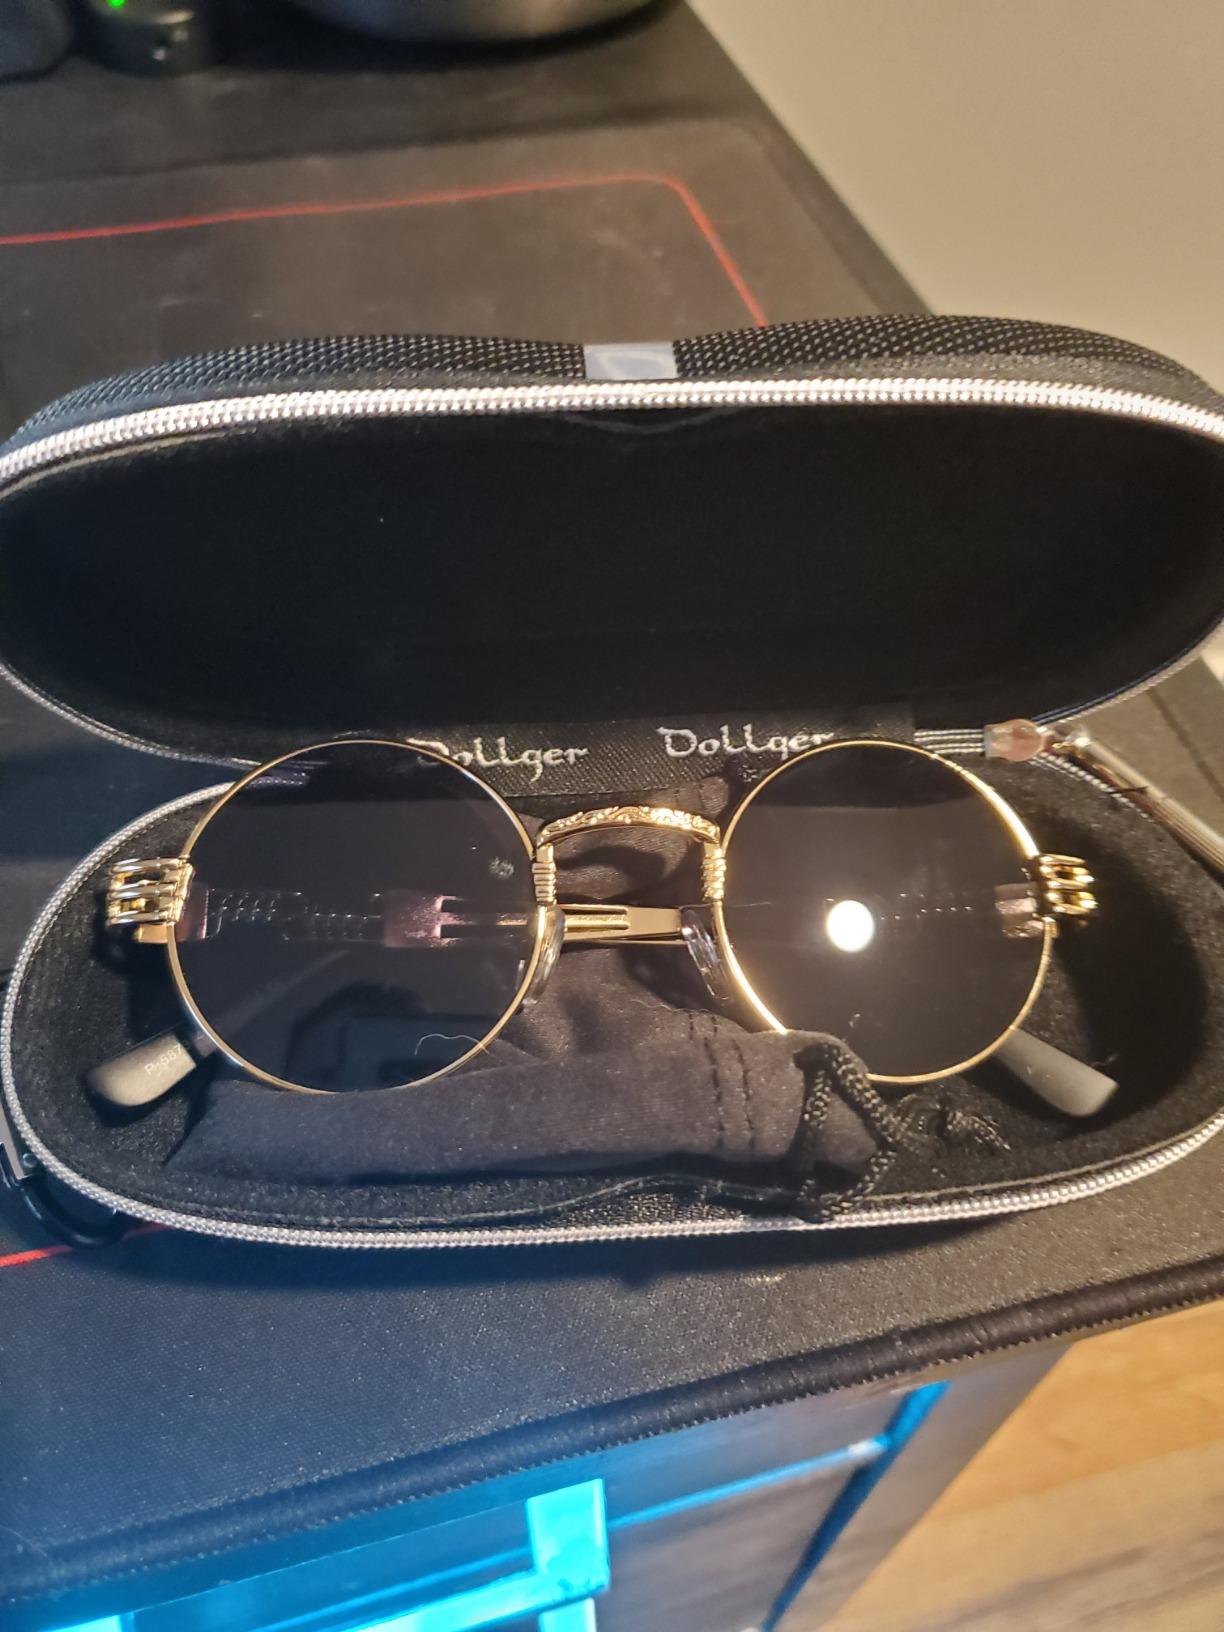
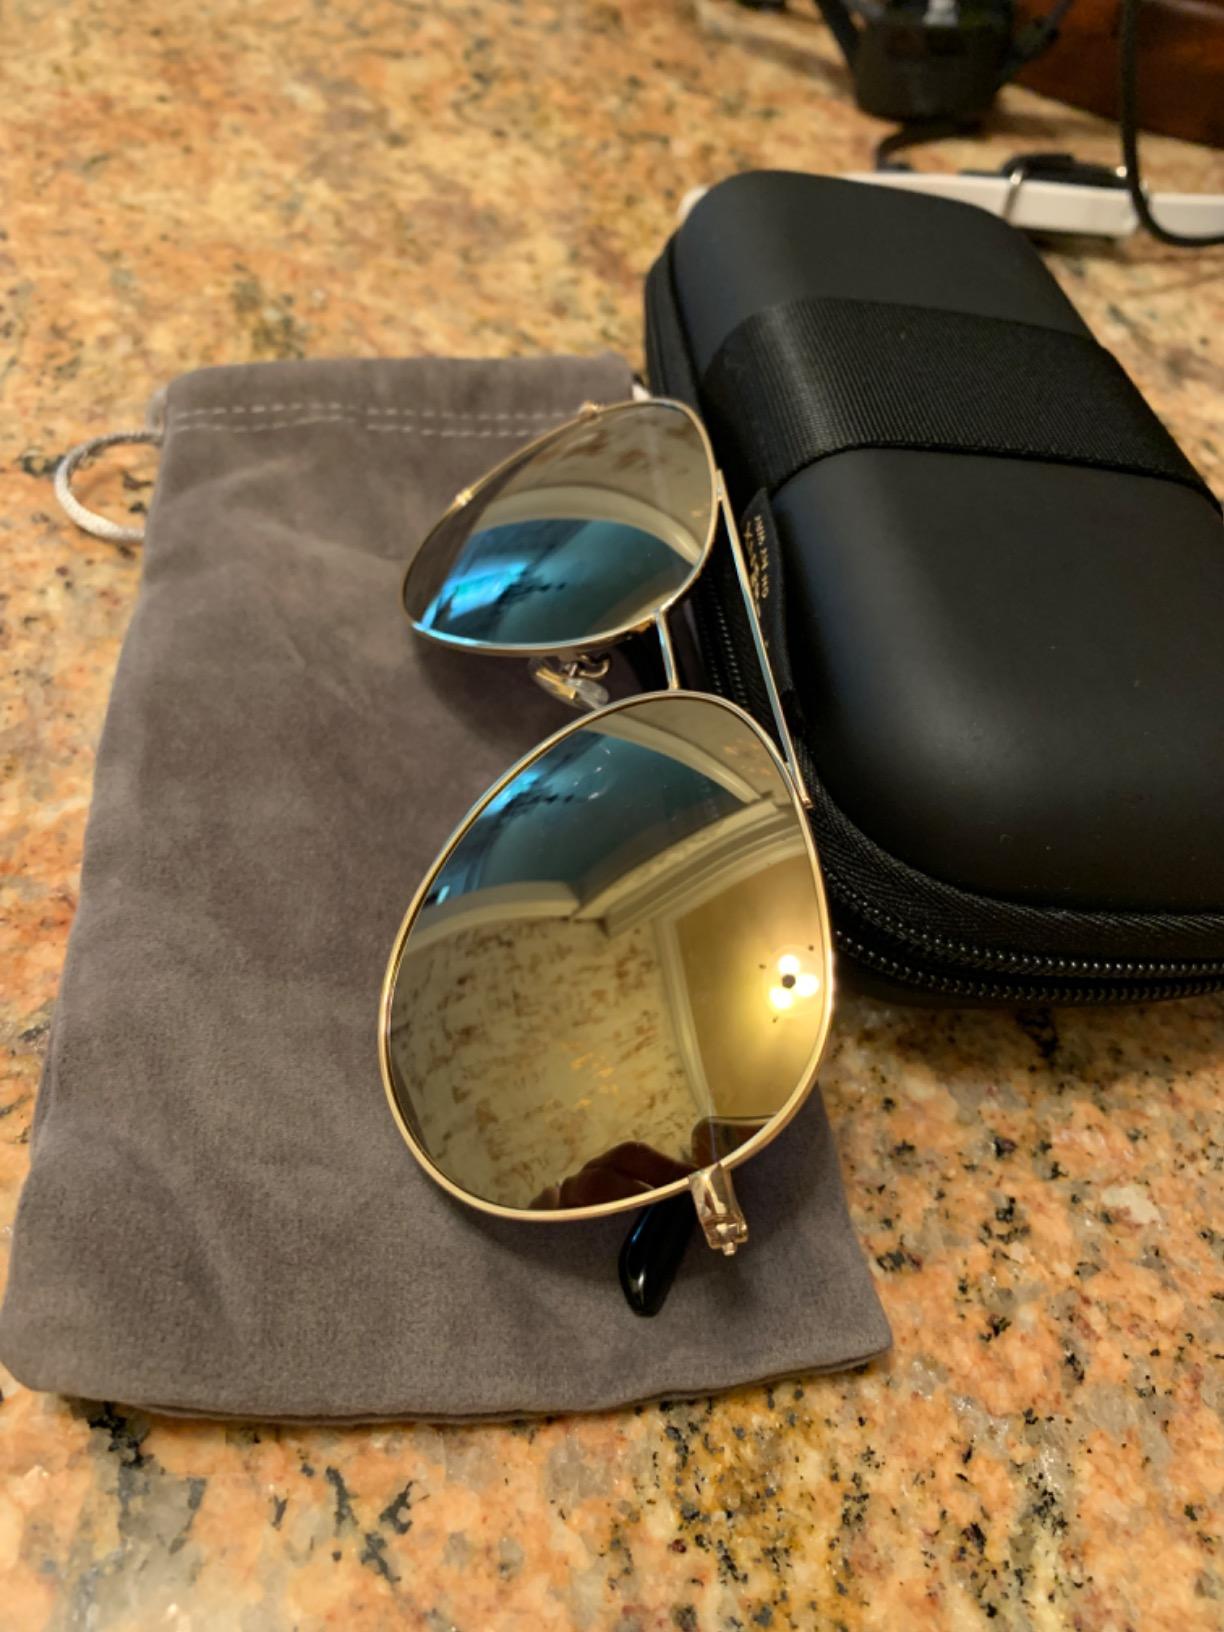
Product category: accessories_sunglasses
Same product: no